Boletus edulis

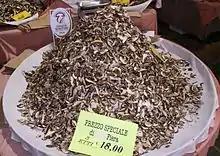
A pile of dried porcini at the Borgotaro porcino festival in Italy

"Boletus edulis" is well suited to drying—its flavour intensifies, it is easily reconstituted, and its resulting texture is pleasant. Reconstitution is done by soaking in hot, but not boiling, water for about twenty minutes; the water used is infused with the mushroom aroma and it too can be used in subsequent cooking. Dried porcini have more protein than most other commonly consumed vegetables, apart from soybeans. Some of their protein is indigestible, though digestibility is improved with cooking.